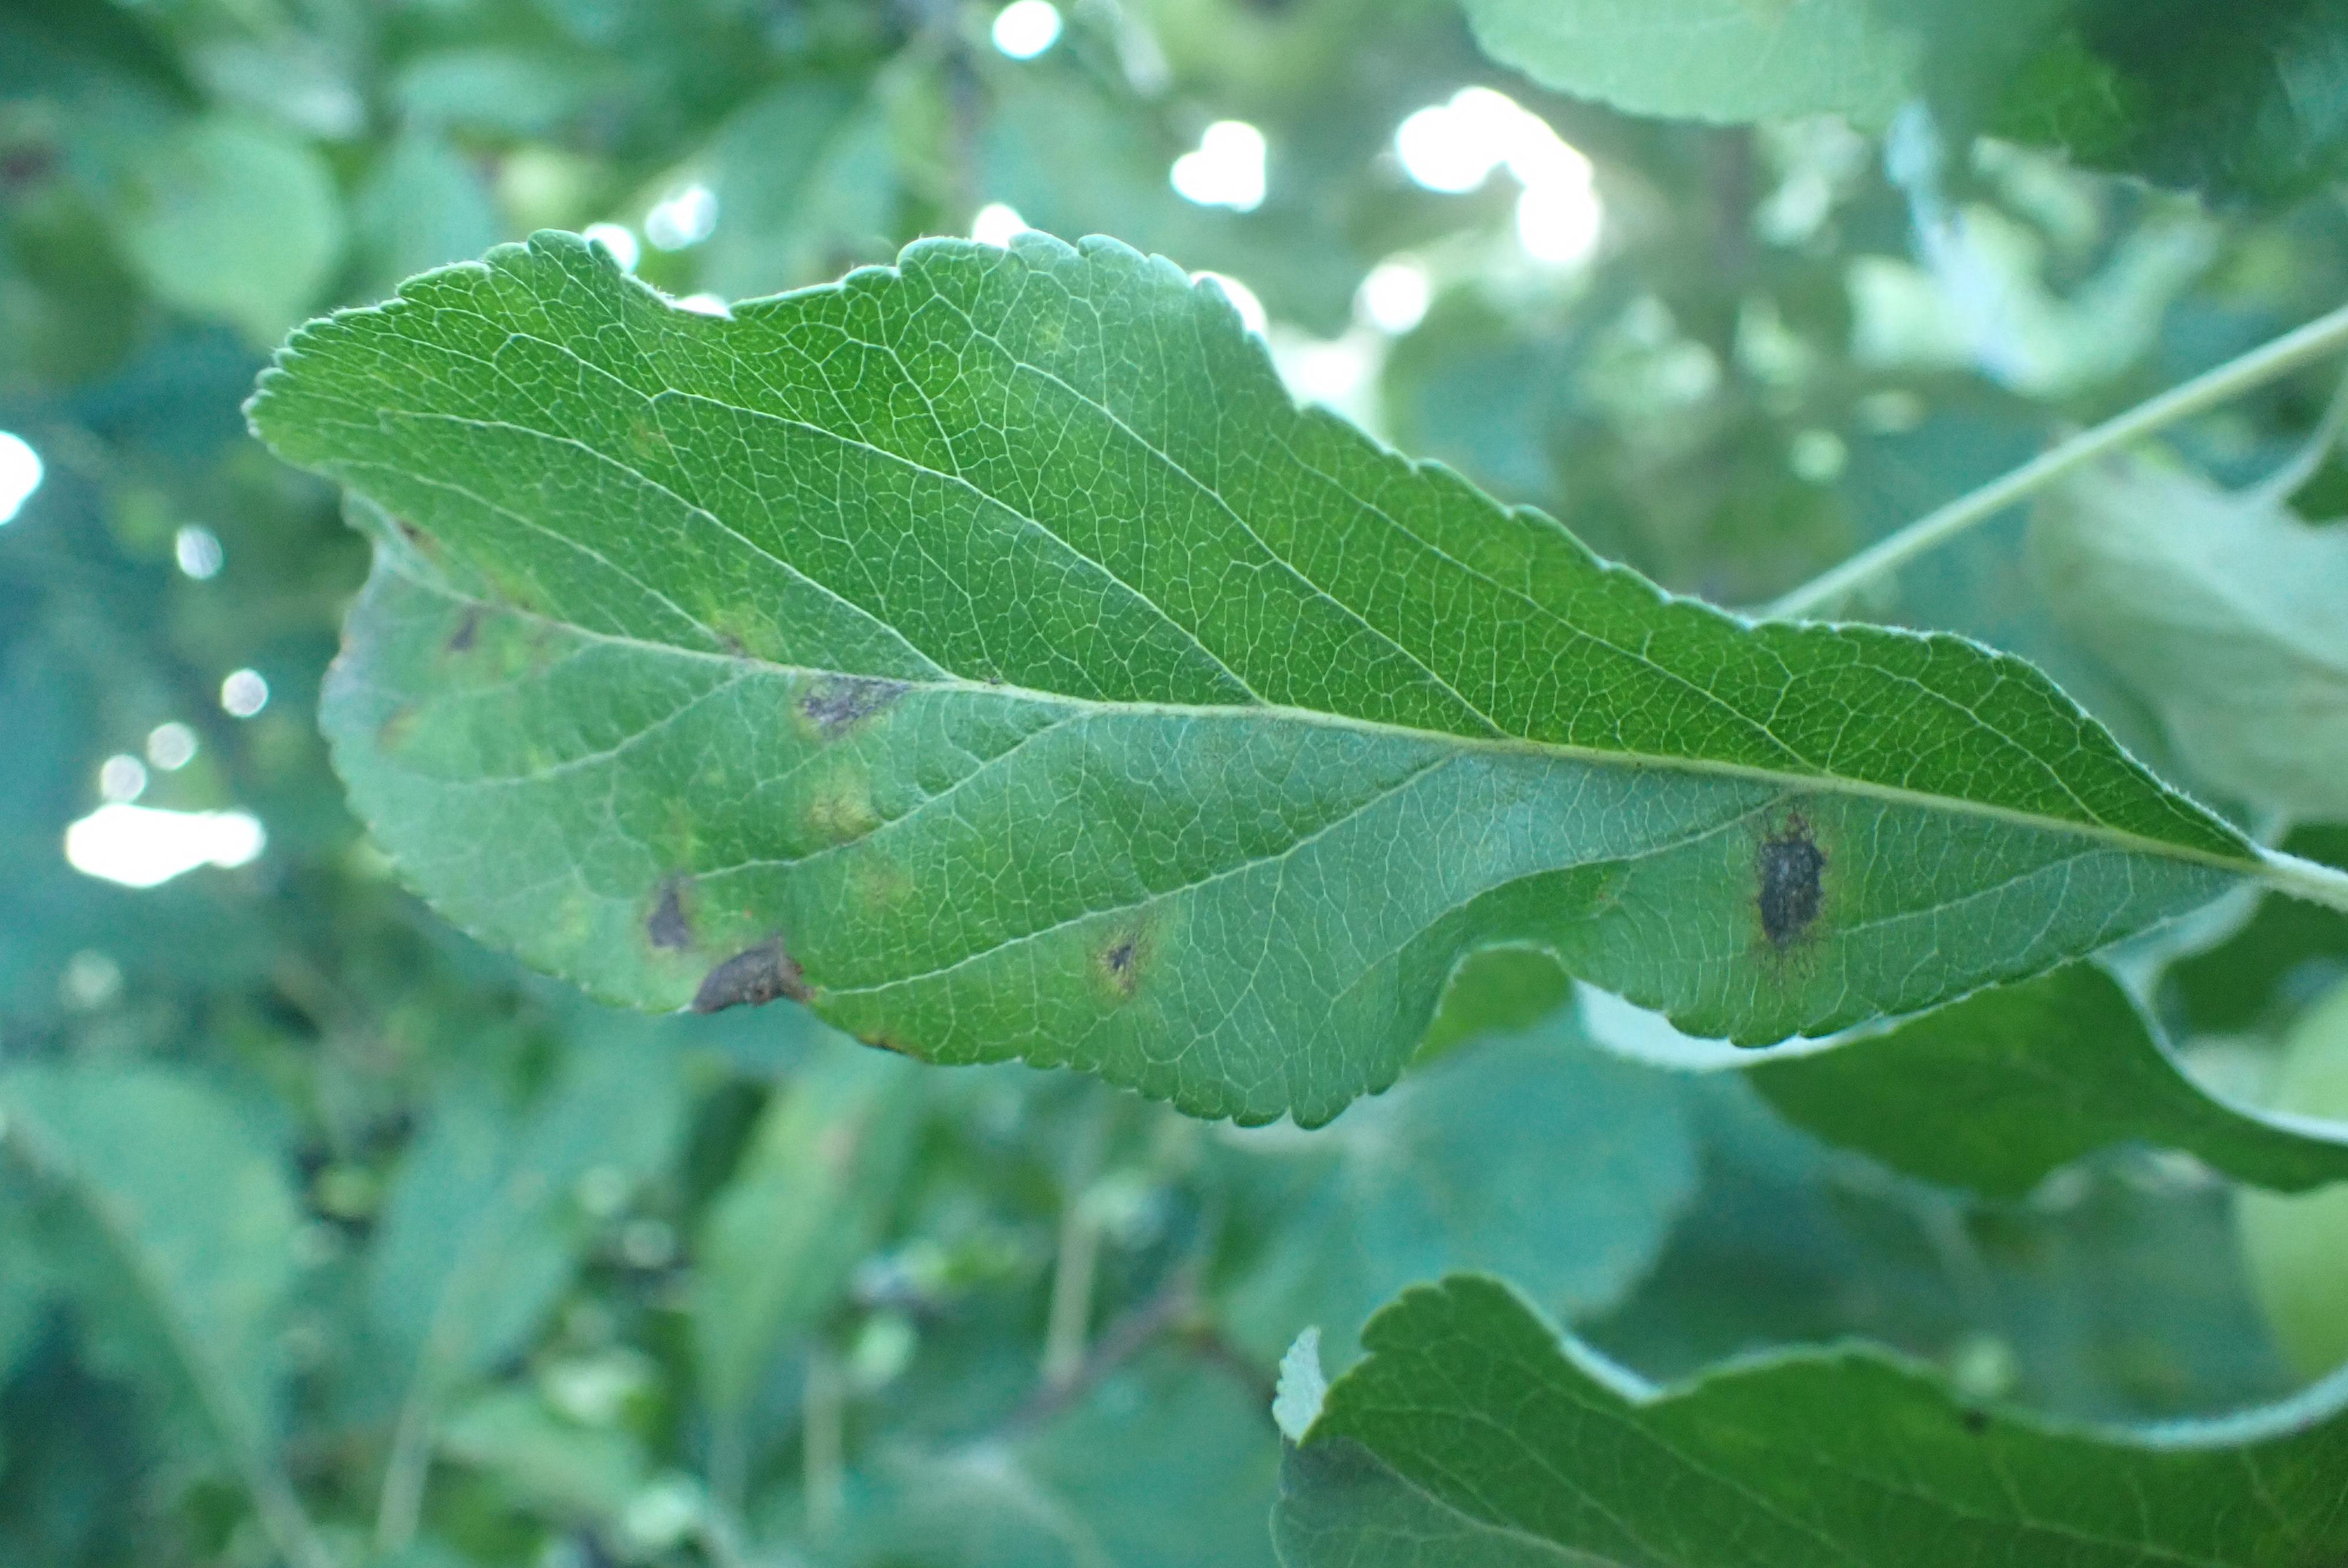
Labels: scab